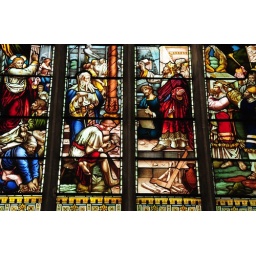
A rather lively scene on a stained glass window in Wangford church